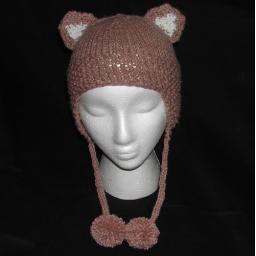
This is such a cute teddy bear hat done in a sand color with ivory in the ears. Shown in toddler size.